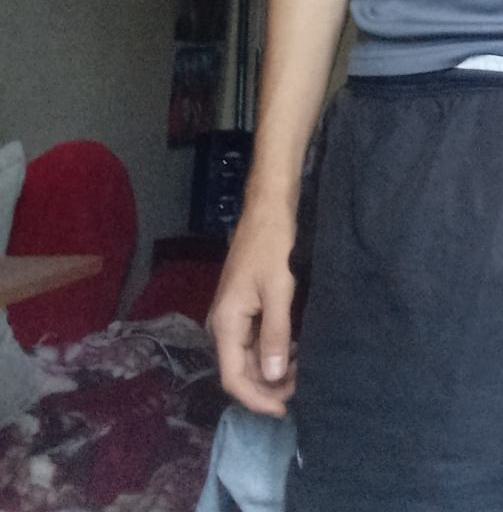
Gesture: no_gesture